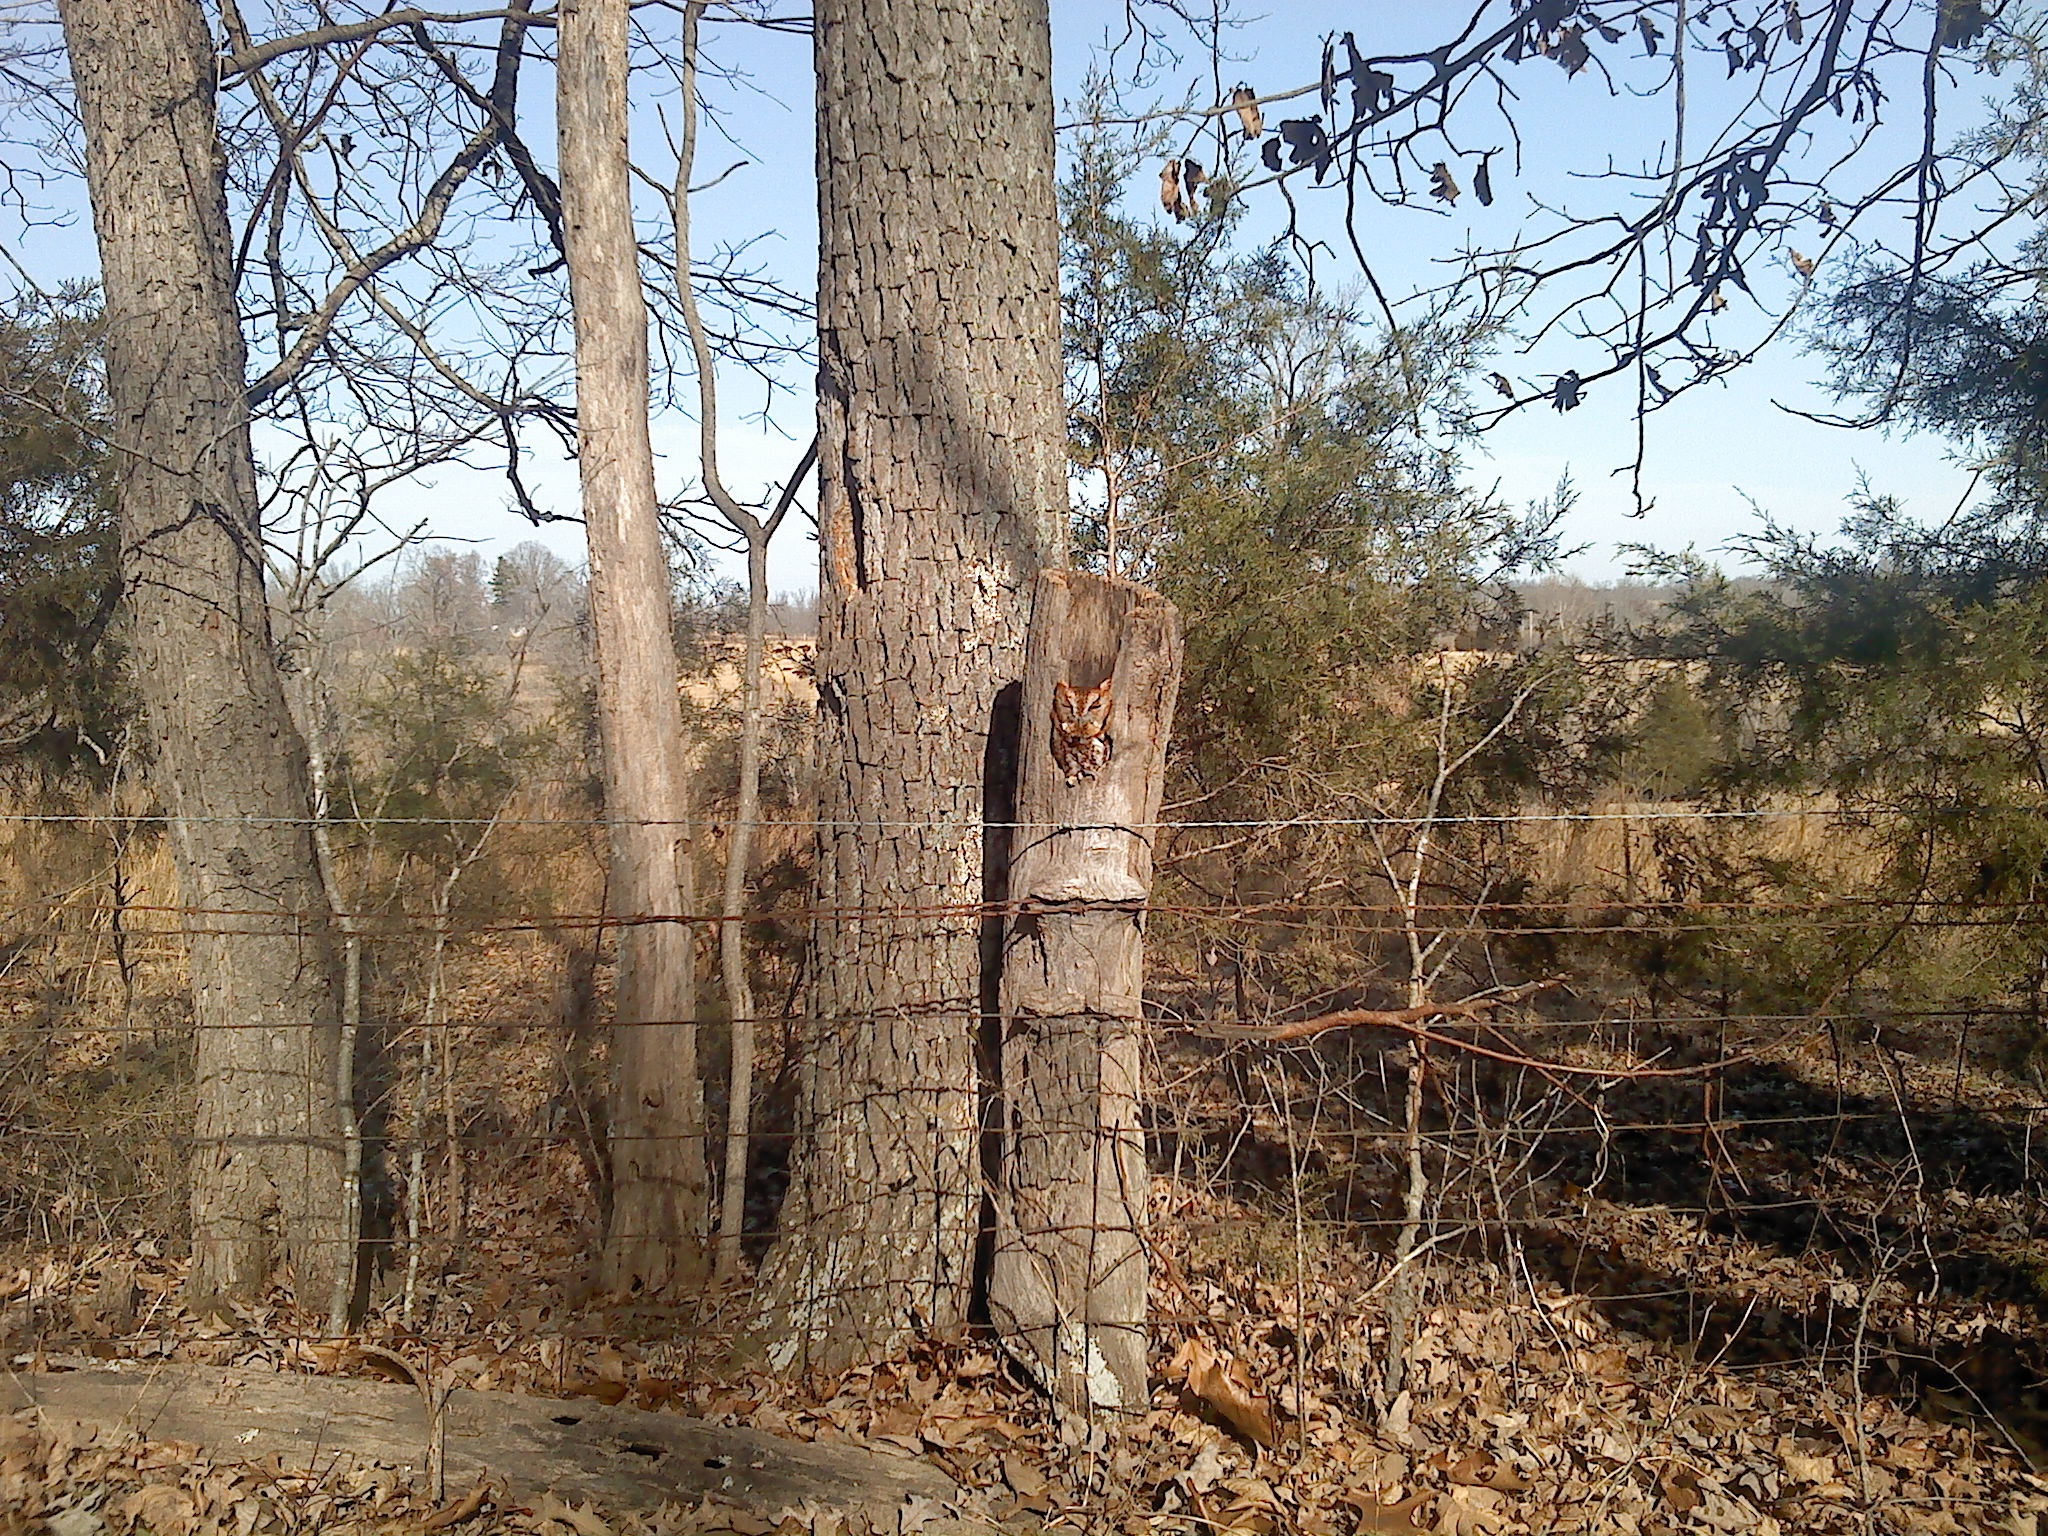
tree, nature, bird, wood, wildlife, owl, ruins, hidden, ancient history